Nara Prefectural Museum of Folklore

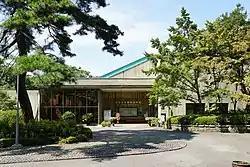

opened in Yamatokōriyama, Nara Prefecture, Japan, in 1974. Located at the foot of the within the 26.6 hectare , the museum collects, preserves, and displays artefacts relating to everyday life in Nara Prefecture from the Edo period to the Shōwa 40s. Among the forty-two thousand objects in the collection are 1,908 relating to forestry in the Yoshino District that have been jointly designated an Important Cultural Property. In the adjacent park are fifteen Edo-period minka, relocated from elsewhere in the prefecture, including the (ICP).